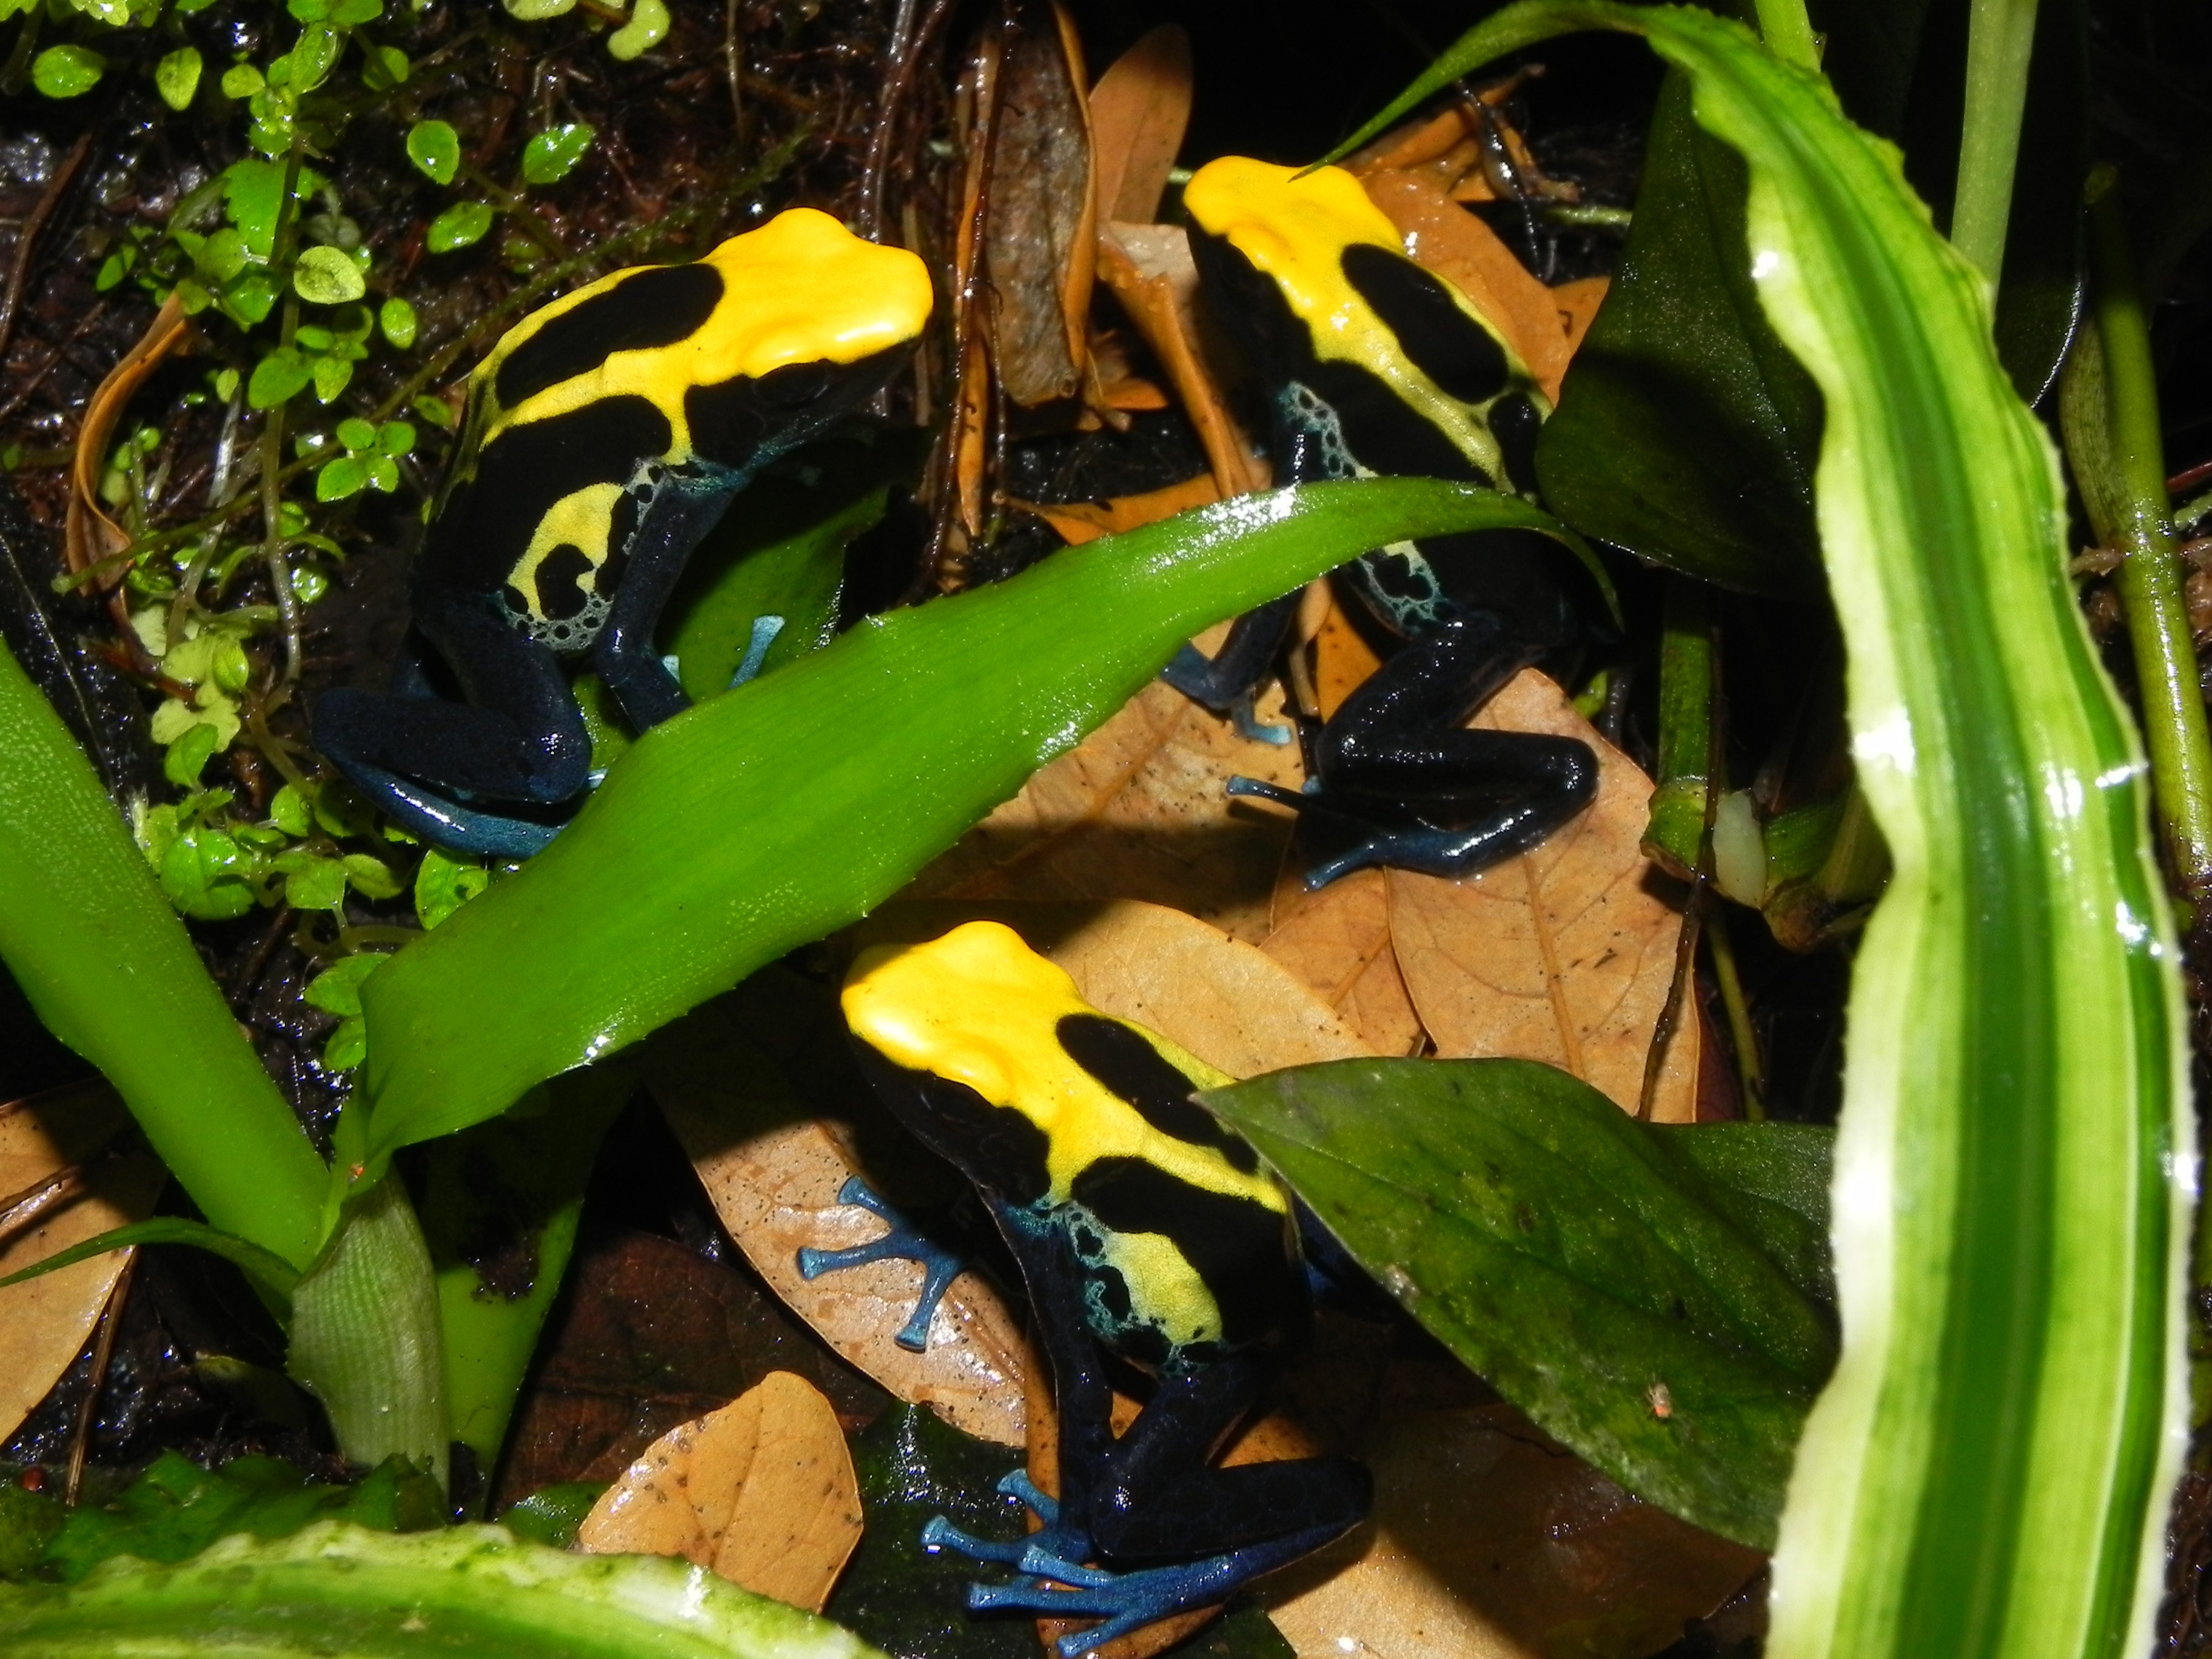
flower, green, jungle, frog, amphibian, fauna, poison, vertebrate, amphibians, salamandra, dart, european fire salamander, yellow skin, dendrobatidae